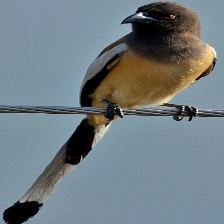
Species: RUFOUS TREPE
Scientific name: DENDROCITTA VAGABUNDA